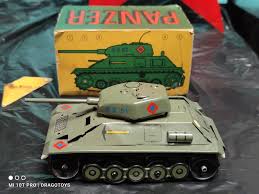
Label: Air Defense